Eastern Correctional Facility

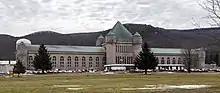
Eastern Correctional Facility in 2015

The Eastern Correctional Facility is a state prison for men in Napanoch, Ulster County, New York. Eastern is one of the oldest prison facilities in the state. It has been a maximum security prison for men since 1973.